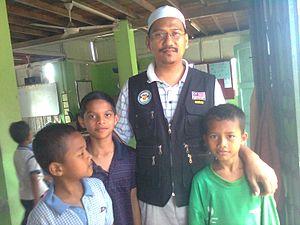
Hong Kong est l'une des régions les plus densément peuplées dans le monde avec environ 6 300 personnes par kilomètre carré. Le terme densément peuplé, ville verte est fréquemment utilisé pour décrire la majorité des personnes vivant dans un appartement dans un gratte-ciel et la plupart les terrains réservés pour les espaces ouverts, les parcs et les bois.